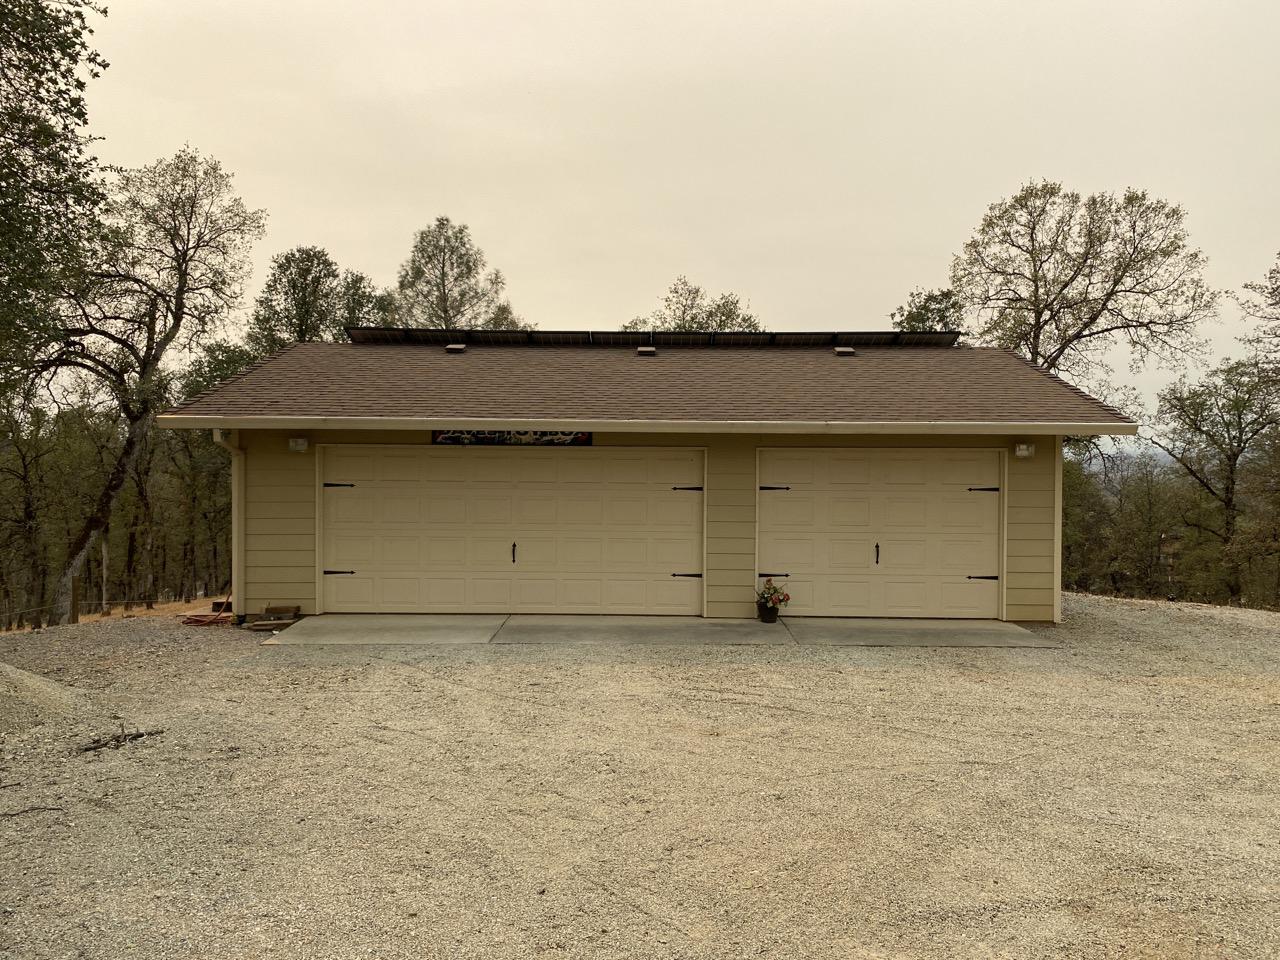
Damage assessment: no_damage